U.S. Route 130

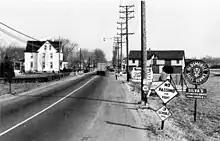
US 130 concurrent with Route 44 in Carneys Point Township prior to the 1953 removal of Route 44 from this section of road

Along Interstate 295, the route is a six-lane freeway, coming to an exit for Repaupo Station Road (CR 684). Continuing east, the freeway crosses into Greenwich Township and has an interchange with Tomlin Station Road (CR 607). After passing near Greenwich Lake, there are exits for Paulsboro-Swedesboro Road (CR 653) and Democrat Road (CR 673) within a short distance of each other. Interstate 295/US 130 reaches an interchange with Harmony Road (CR 680) on the border of Greenwich Township and East Greenwich Township. The road runs through a portion of East Greenwich Township before crossing back into Greenwich Township and coming to an interchange with Berkley Road (CR 678) and Cohawkin Road (CR 667) on the border of Greenwich Township and Paulsboro. Past this point, the freeway runs through marshy areas of Mantua Creek and continues into West Deptford Township. Here, there is an exit for Mantua Grove Road (CR 656). Passing near more industrial areas, Interstate 295/US 130 has an interchange with Mid-Atlantic Parkway, which provides access to Route 44 as well as to Grove Street (CR 643) and Jessup Road (CR 660). Continuing northeast, the freeway passes over Conrail Shared Assets Operations' Penns Grove Secondary and reaches an interchange with Route 44 and Delaware Street (CR 640). At this point, Route 44 begins to parallel Interstate 295/US 130 on its northwest side as the two roads cross the Woodbury Creek. Route 44 ends at a cul-de-sac that has a ramp from the southbound direction of Interstate 295/US 130 prior to another interchange that provides access to Red Bank Avenue (CR 644). The freeway passes near some homes before US 130 splits from Interstate 295.